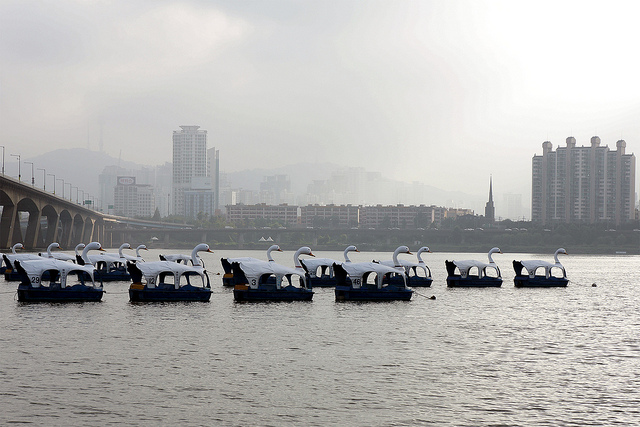
user: Given an image and a question. Answer the question in a short answer. Question: What type of boats are those? Short Answer:
assistant: ferry